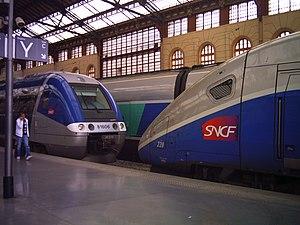
La gare de Marseille-Saint-Charles est une gare ferroviaire française, principale gare de l'agglomération de Marseille. Construite en cul-de-sac selon les plans de l'ingénieur Gustave Desplaces, elle est située sur le rebord d'un plateau proche du centre-ville, antérieurement occupé par des « campagnes », nom local donné aux propriétés rurales d'alors.